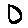
Label: 0